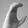
ASL letter: C